Arnold van den Bergh

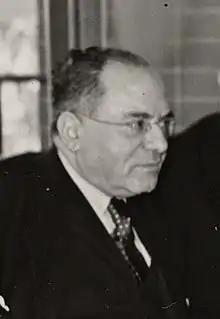
Van den Bergh in December 1947

Arnold van den Bergh (20 January 1886 ‒ 28 October 1950) was a Dutch legal notary based in Amsterdam. He was a well-known and high-profile lawyer, one of six Jewish notaries operating in Amsterdam. van den Bergh contributed to the field of social work in the Netherlands, and was widely known in Amsterdam outside of the Jewish community. He was also known for allegedly tipping off the Gestapo, leading to the capture of the Frank family and the Van Pels family.